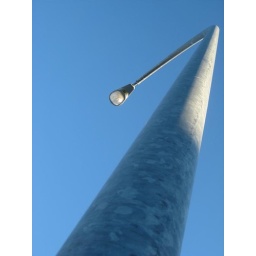
The streetlight by my house on a clear day.